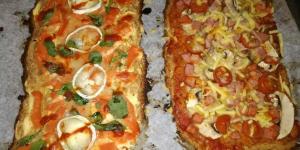
masa de coliflor sin harina